Girls Venture Corps Air Cadets

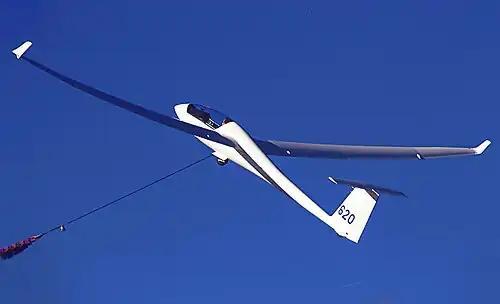
Gliding

The Duke of Edinburgh's Award Scheme is a voluntary, non-competitive programme of practical, cultural and adventurous activities for young people aged 14 to 25. The Award programme has three levels, Bronze, Silver and Gold, and Cadets are often encouraged to achieve these awards as they progress through their cadet careers. The Award is widely recognised by employers as it helps demonstrate that holders are keen to take on new challenges, have a higher level of self-confidence than their counterparts, and have leadership qualities with experience of teamwork.